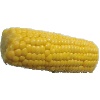
Label: Corn 1